Islom Tukhtakhujaev

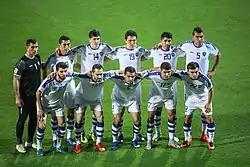
Tukhtakhujaev (№20) at 2019 Asian Cup

Tukhtahujaev was born in Fergana. He is an Uzbek youth international, having represented his country at every level from Under-19 to Under-20. He was also capped for the senior national team.